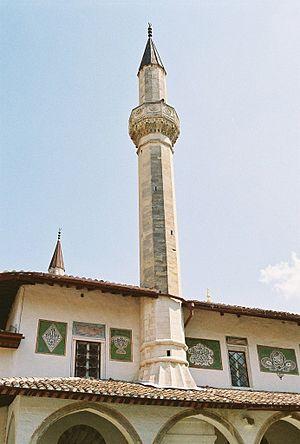
Dans le paysage religieux ukrainien, les musulmans ukrainiens représentent environ 1,7 % de la population ukrainienne et sont en majorité des Tatars de Crimée vivant dans la péninsule de Crimée.